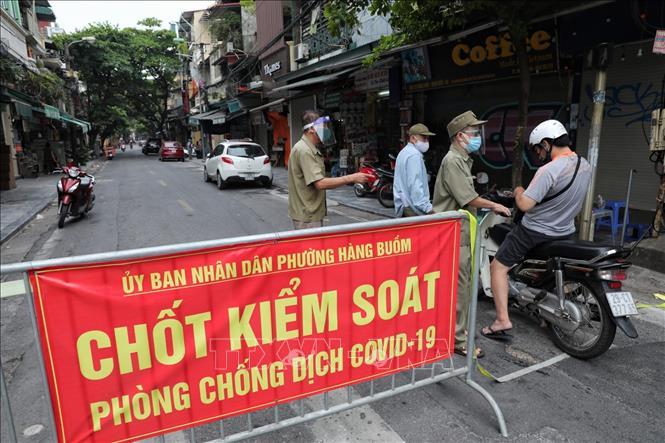
có một vài người đang đứng ở một bên của rào chắn